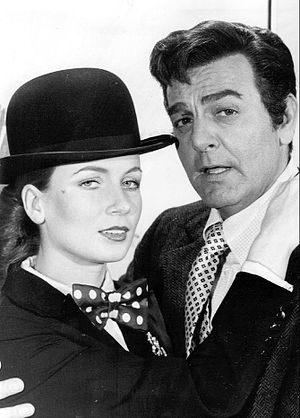
Mike Connors / Eksterne links
Mike Connors var en amerikansk skuespiller, bedst kendt for at spille detektiv Joe Mannix på CBS tv-serier, Mannix. Connors' karriere spændte over seks årtier, der ud over sit arbejde på tv har medvirket i utallige film.